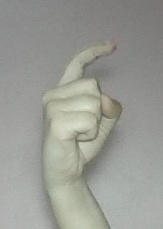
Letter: ra